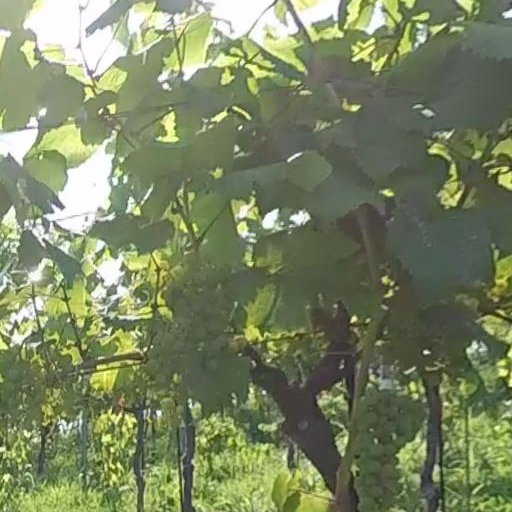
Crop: grape